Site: brandenburg
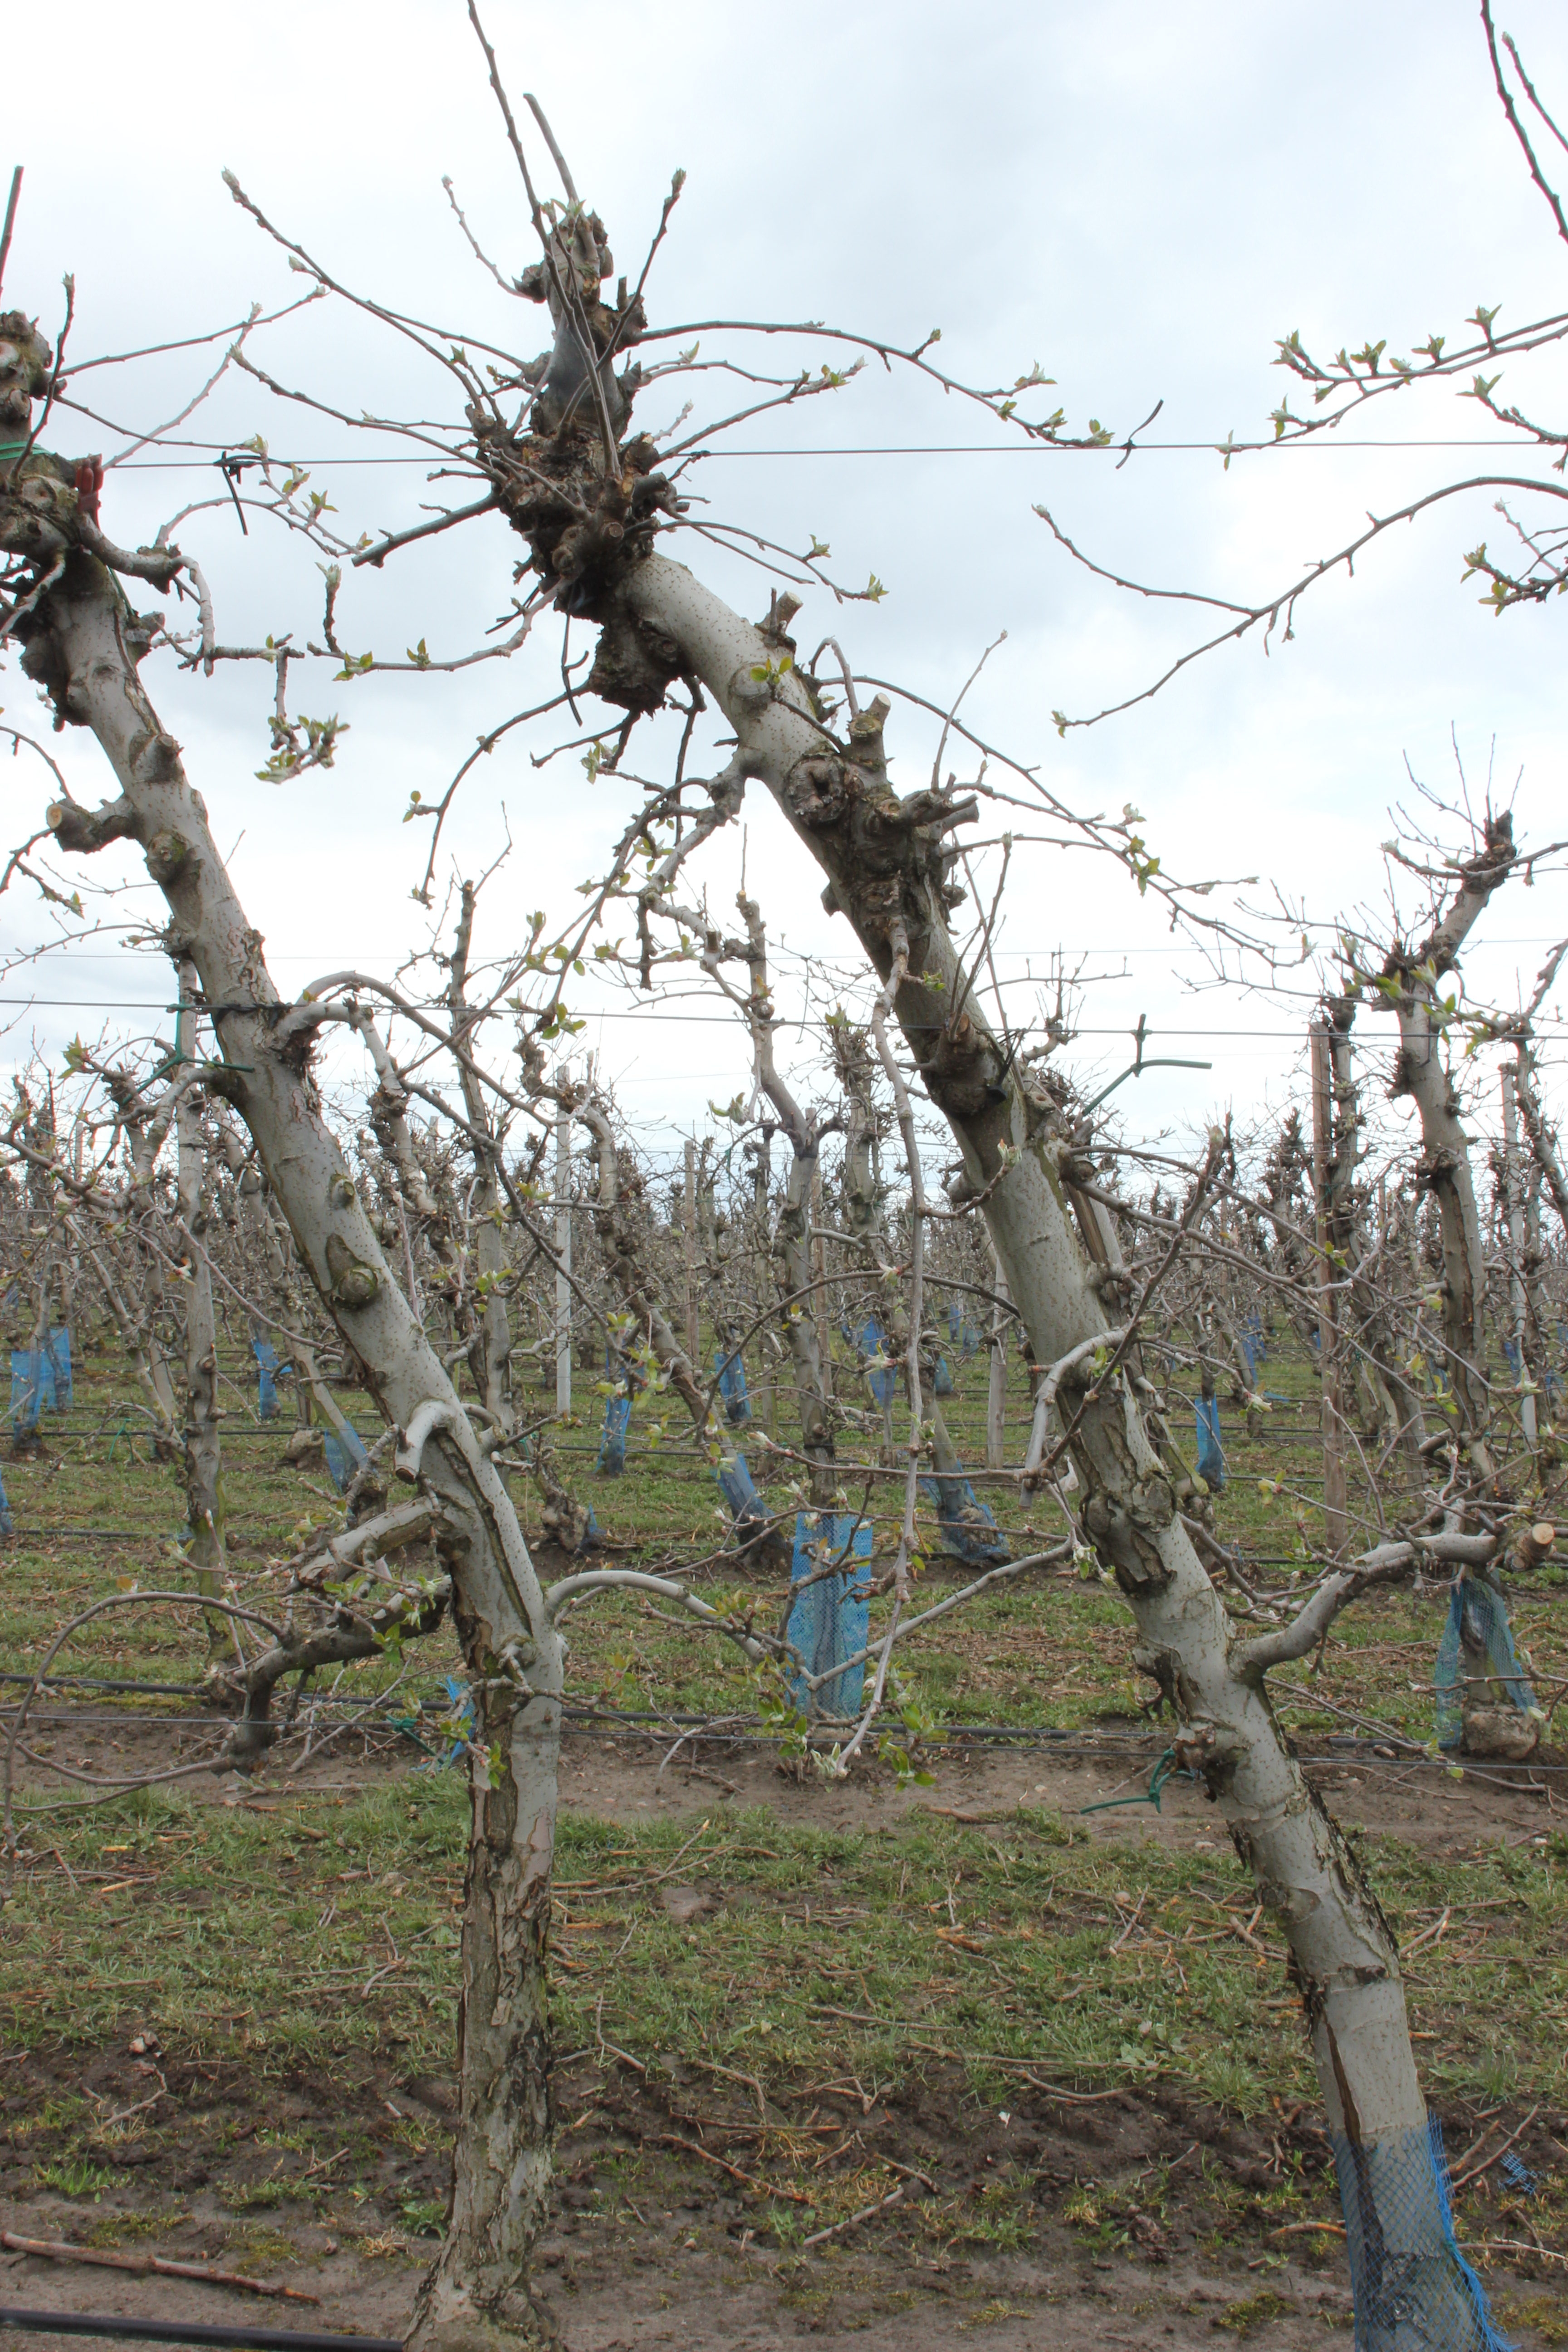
Growth stage (BBCH 55): Inflorescence emergence